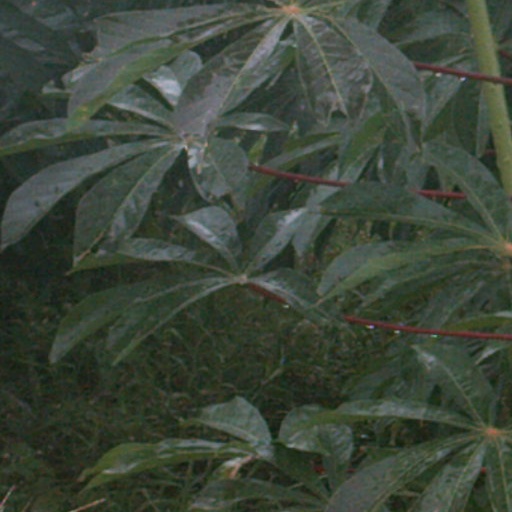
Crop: cassava